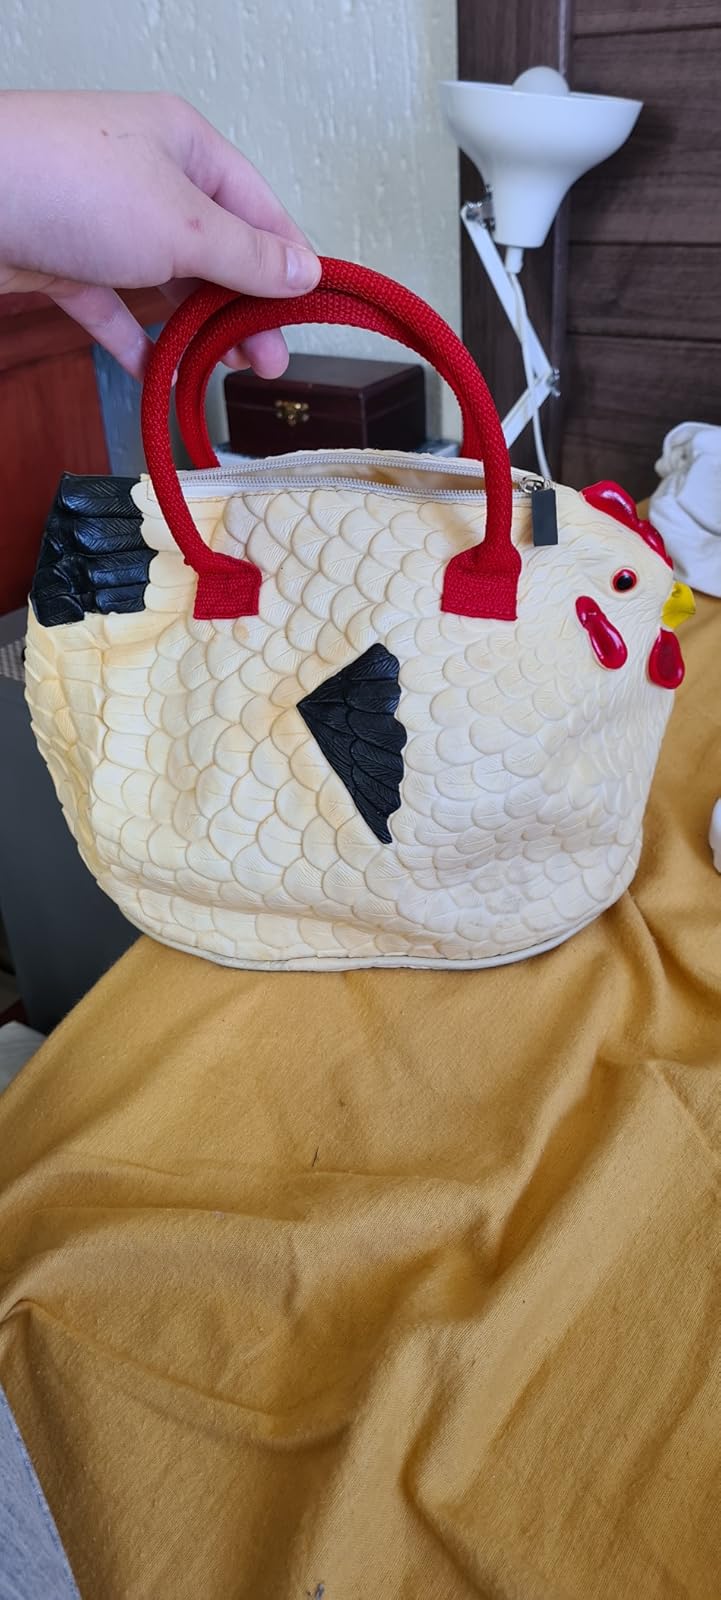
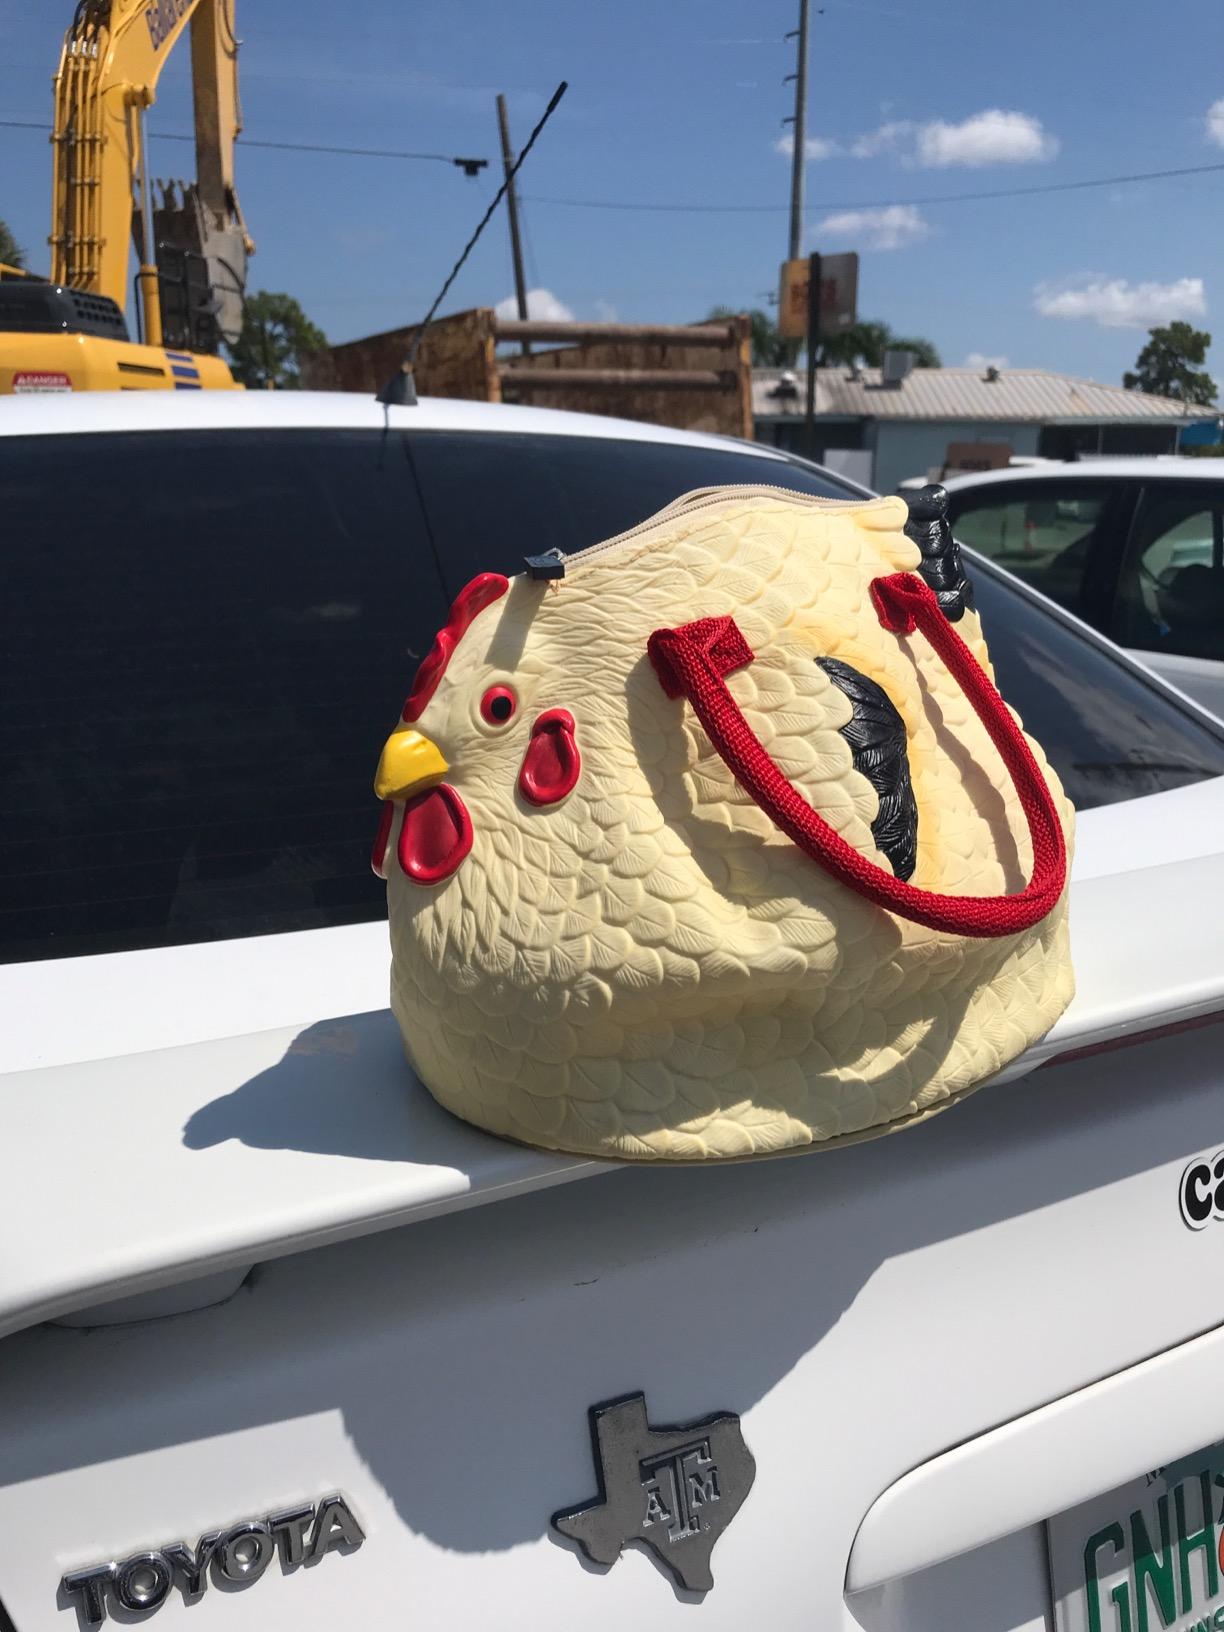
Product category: accessories_handbag
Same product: yes